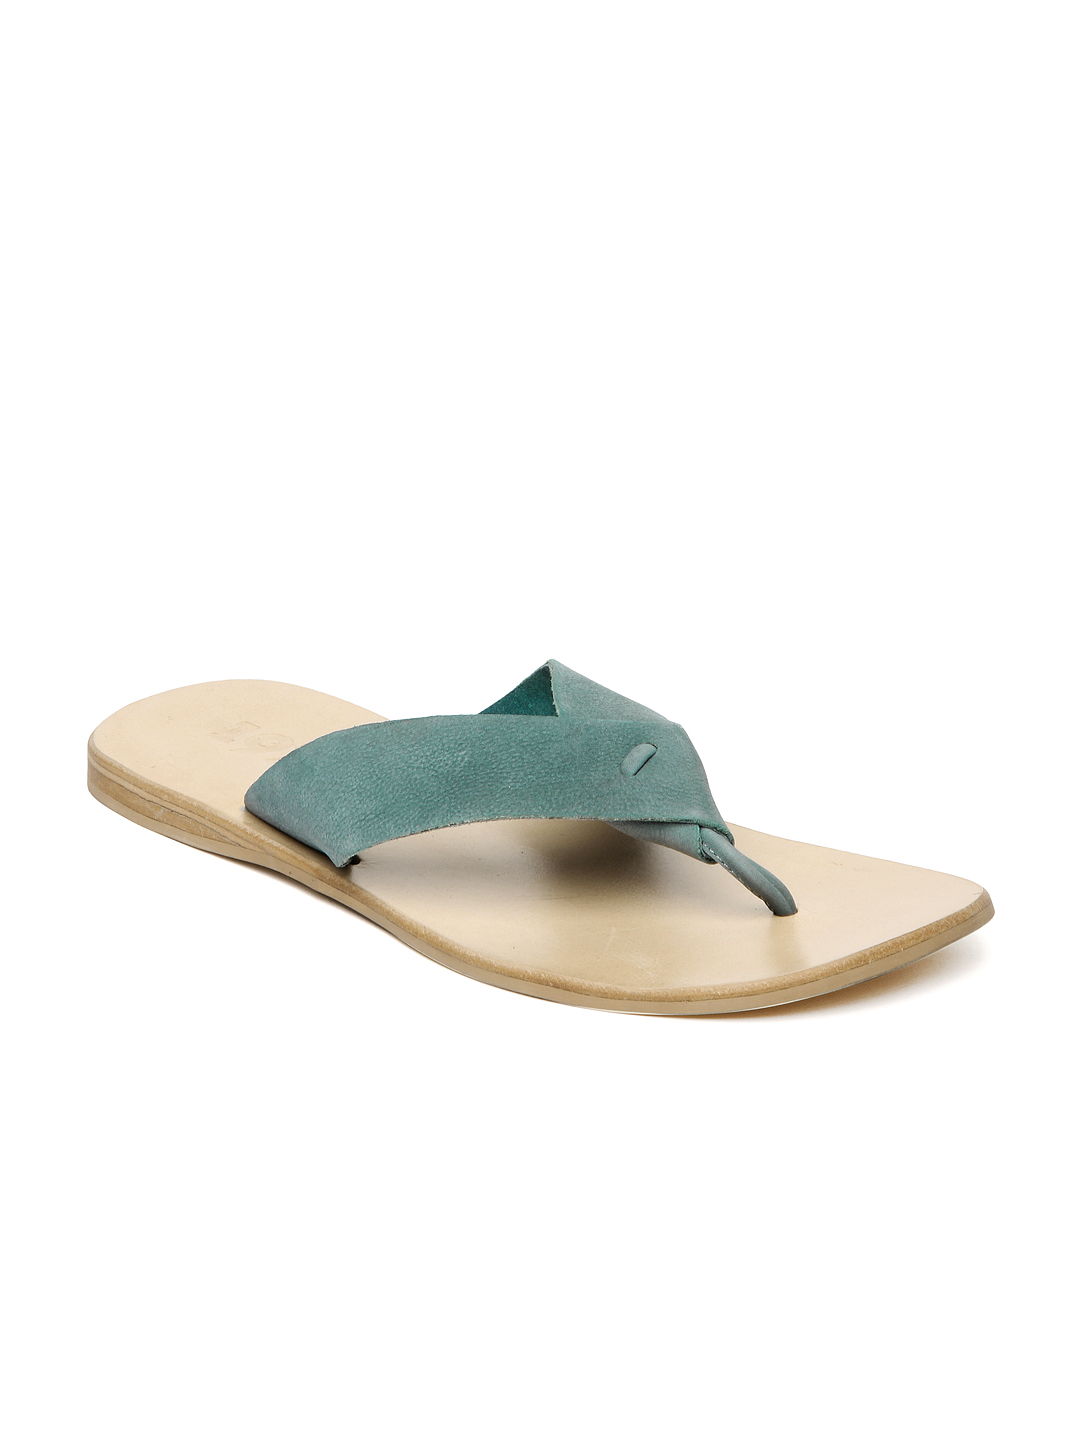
Estd. 1977 Men Men Sandals
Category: Footwear / Sandal / Sandals
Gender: Men
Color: Blue
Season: Summer 2015
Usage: Casual